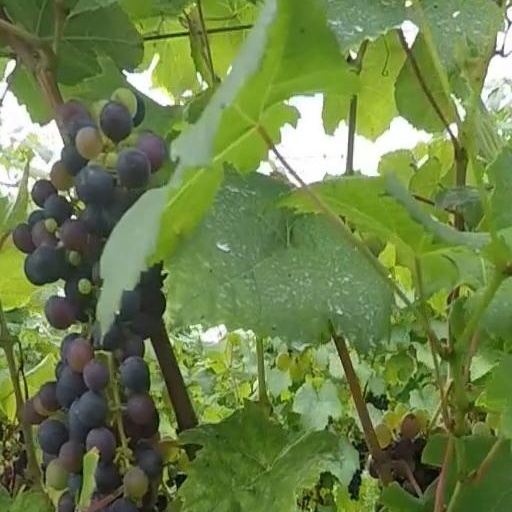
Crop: grape